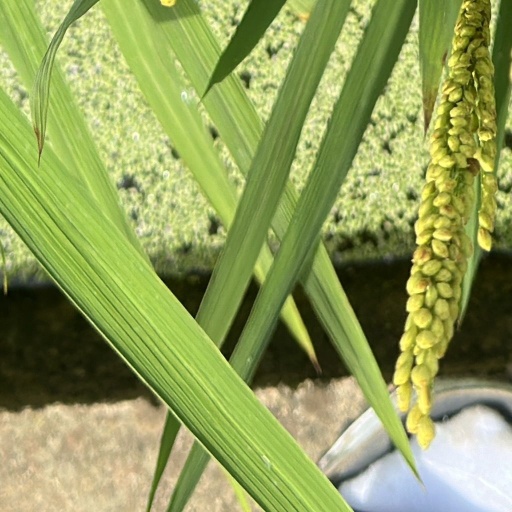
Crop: rice